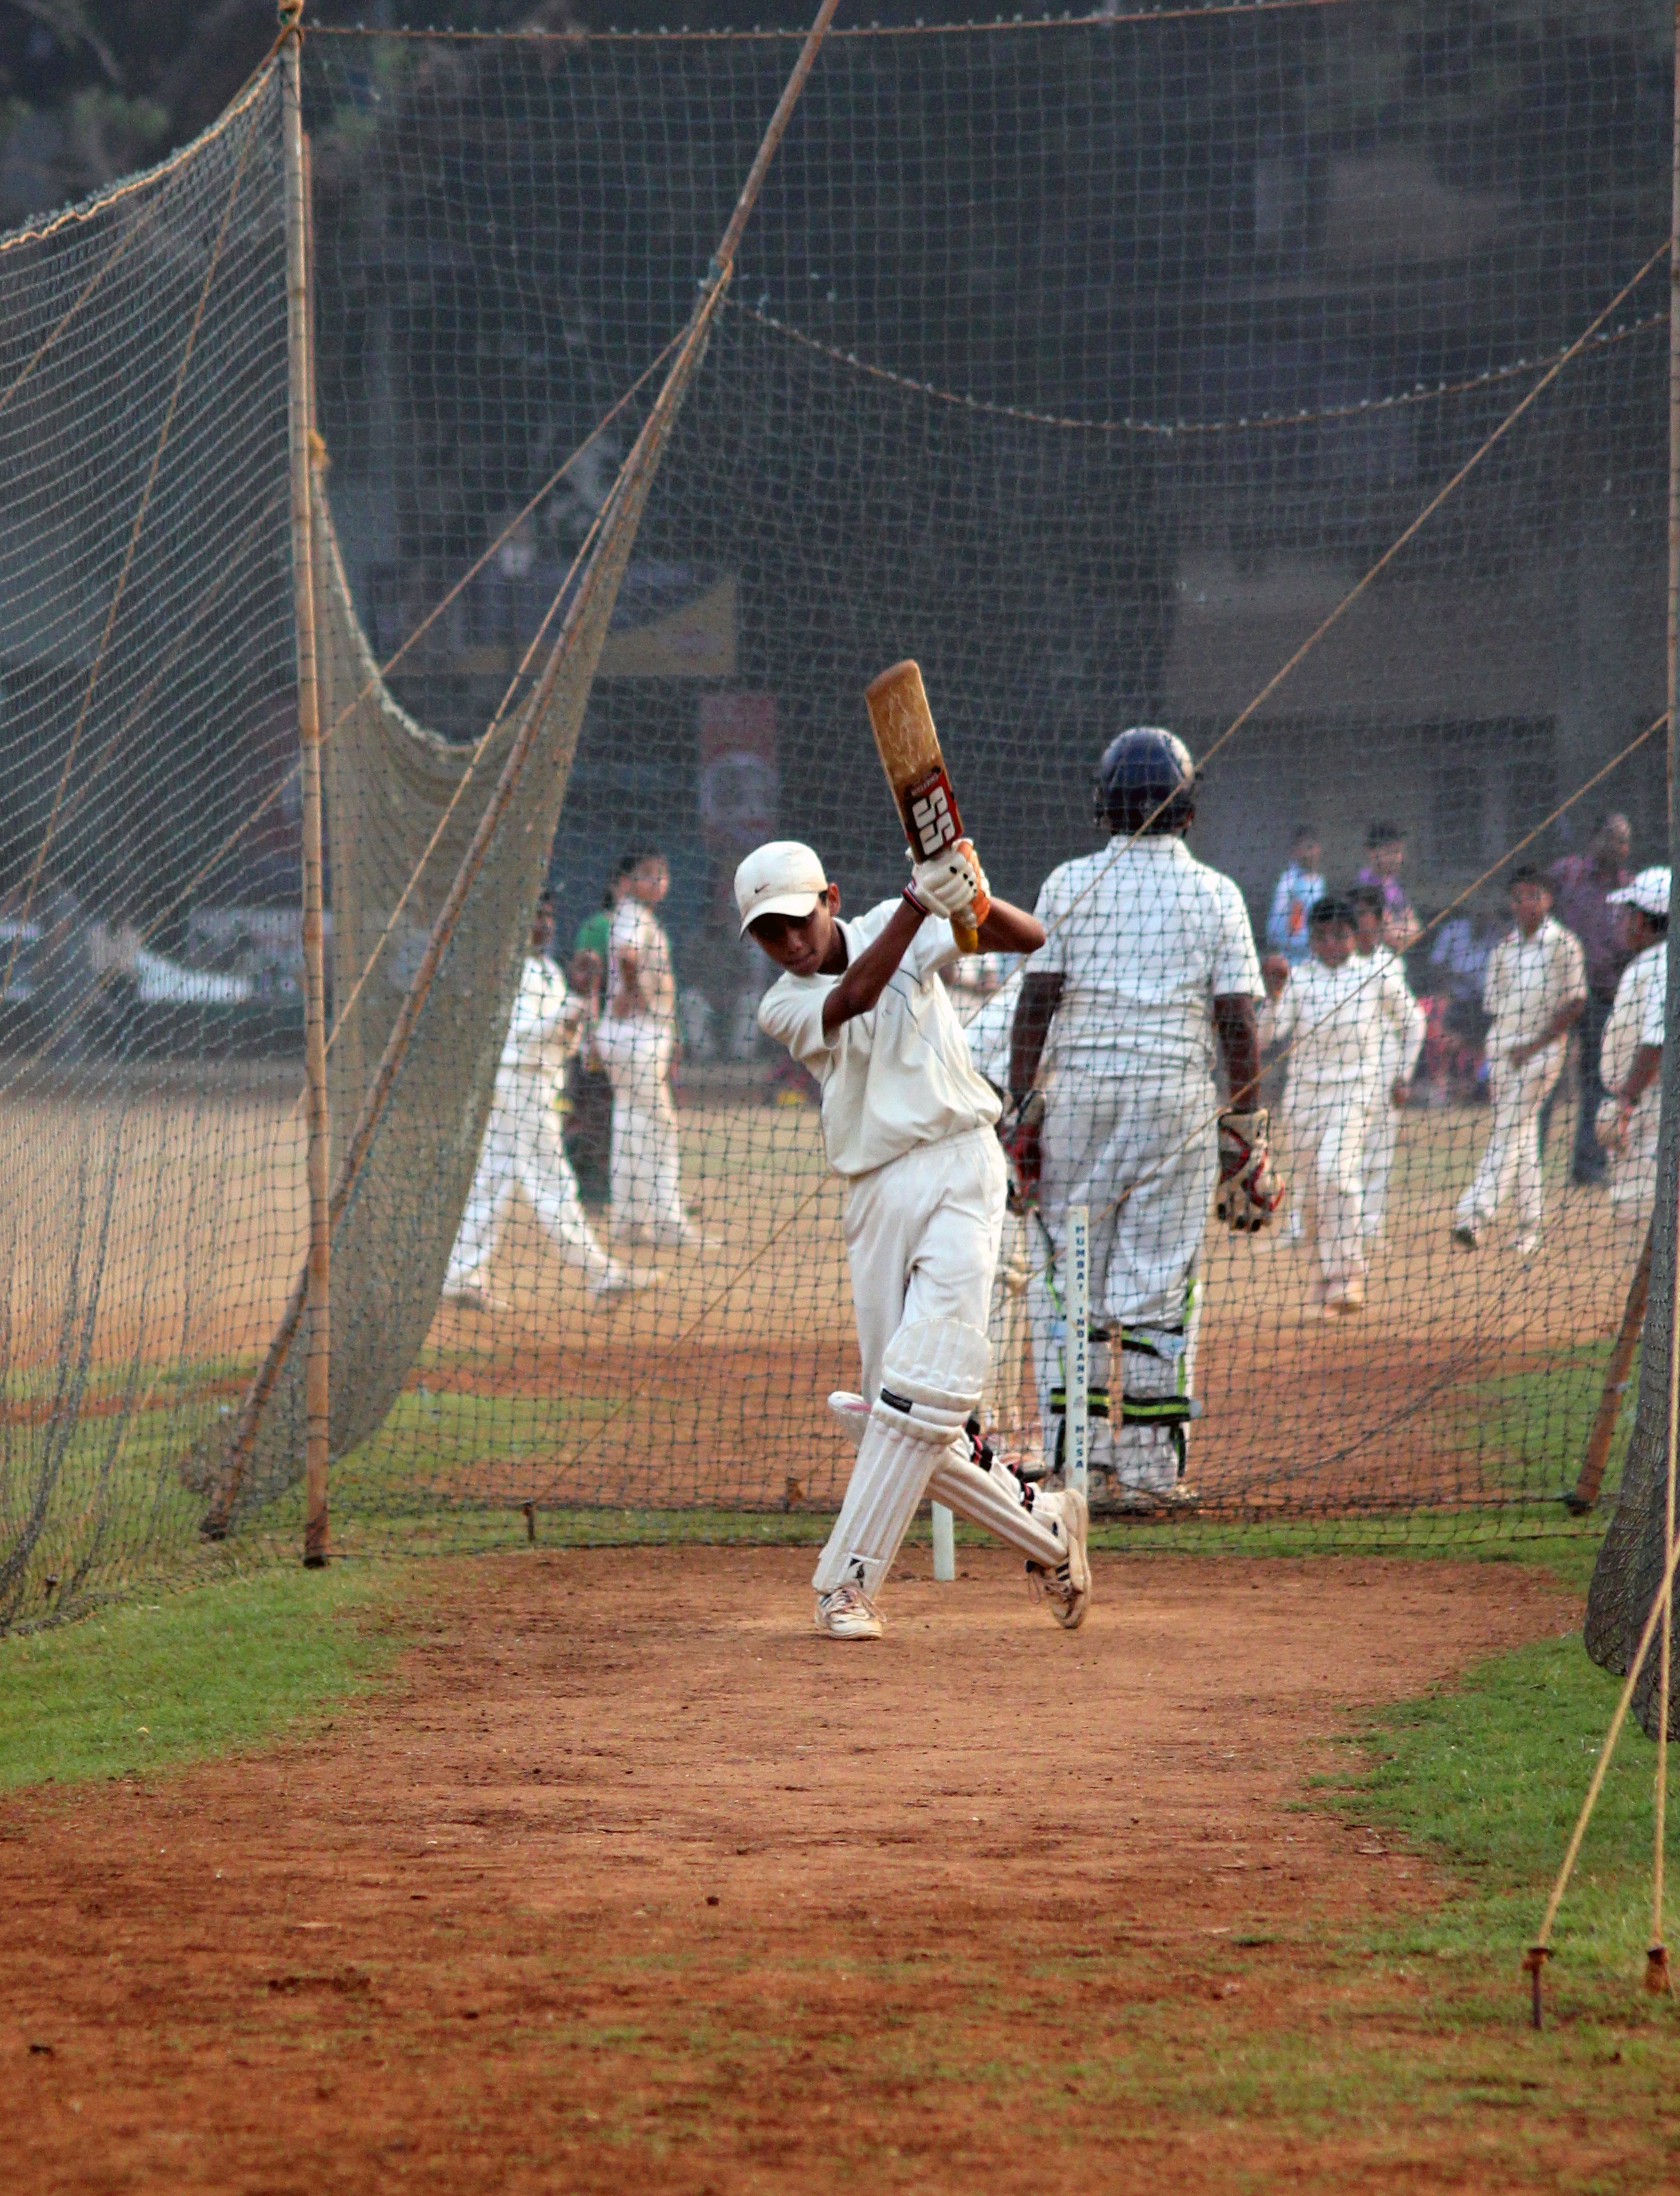
baseball, field, player, cricket, competition, sports, match, india, tournament, ball game, team sport, batsman, bat and ball games, baseball positions, cricketer, cricket bat, cricket game